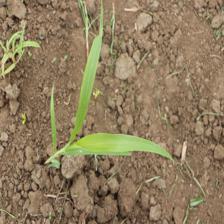
Label: Sorghum